Sebastian Roché on screen and stage

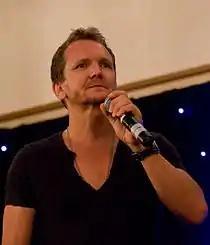
Roché speaking at an event for "The Vampire Diaries" in June 2013

Sebastian Roché is a Scottish-French-American actor and writer. His extensive television credits also include roles in "Fringe", "The Vampire Diaries", "The Originals", "Supernatural", "Criminal Minds", "Once Upon a Time", "Grimm", "Scandal", "", "The Young Pope", "The Man in the High Castle", and "Genius".